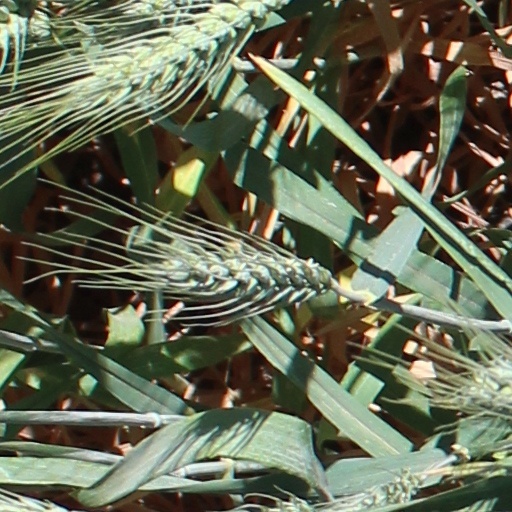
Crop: wheat